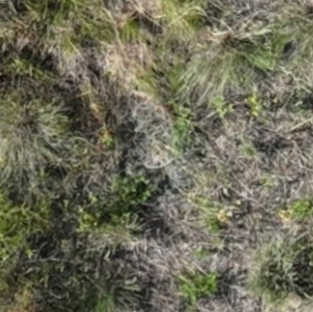
Month: july
Dye color: blue
Dye concentration: low